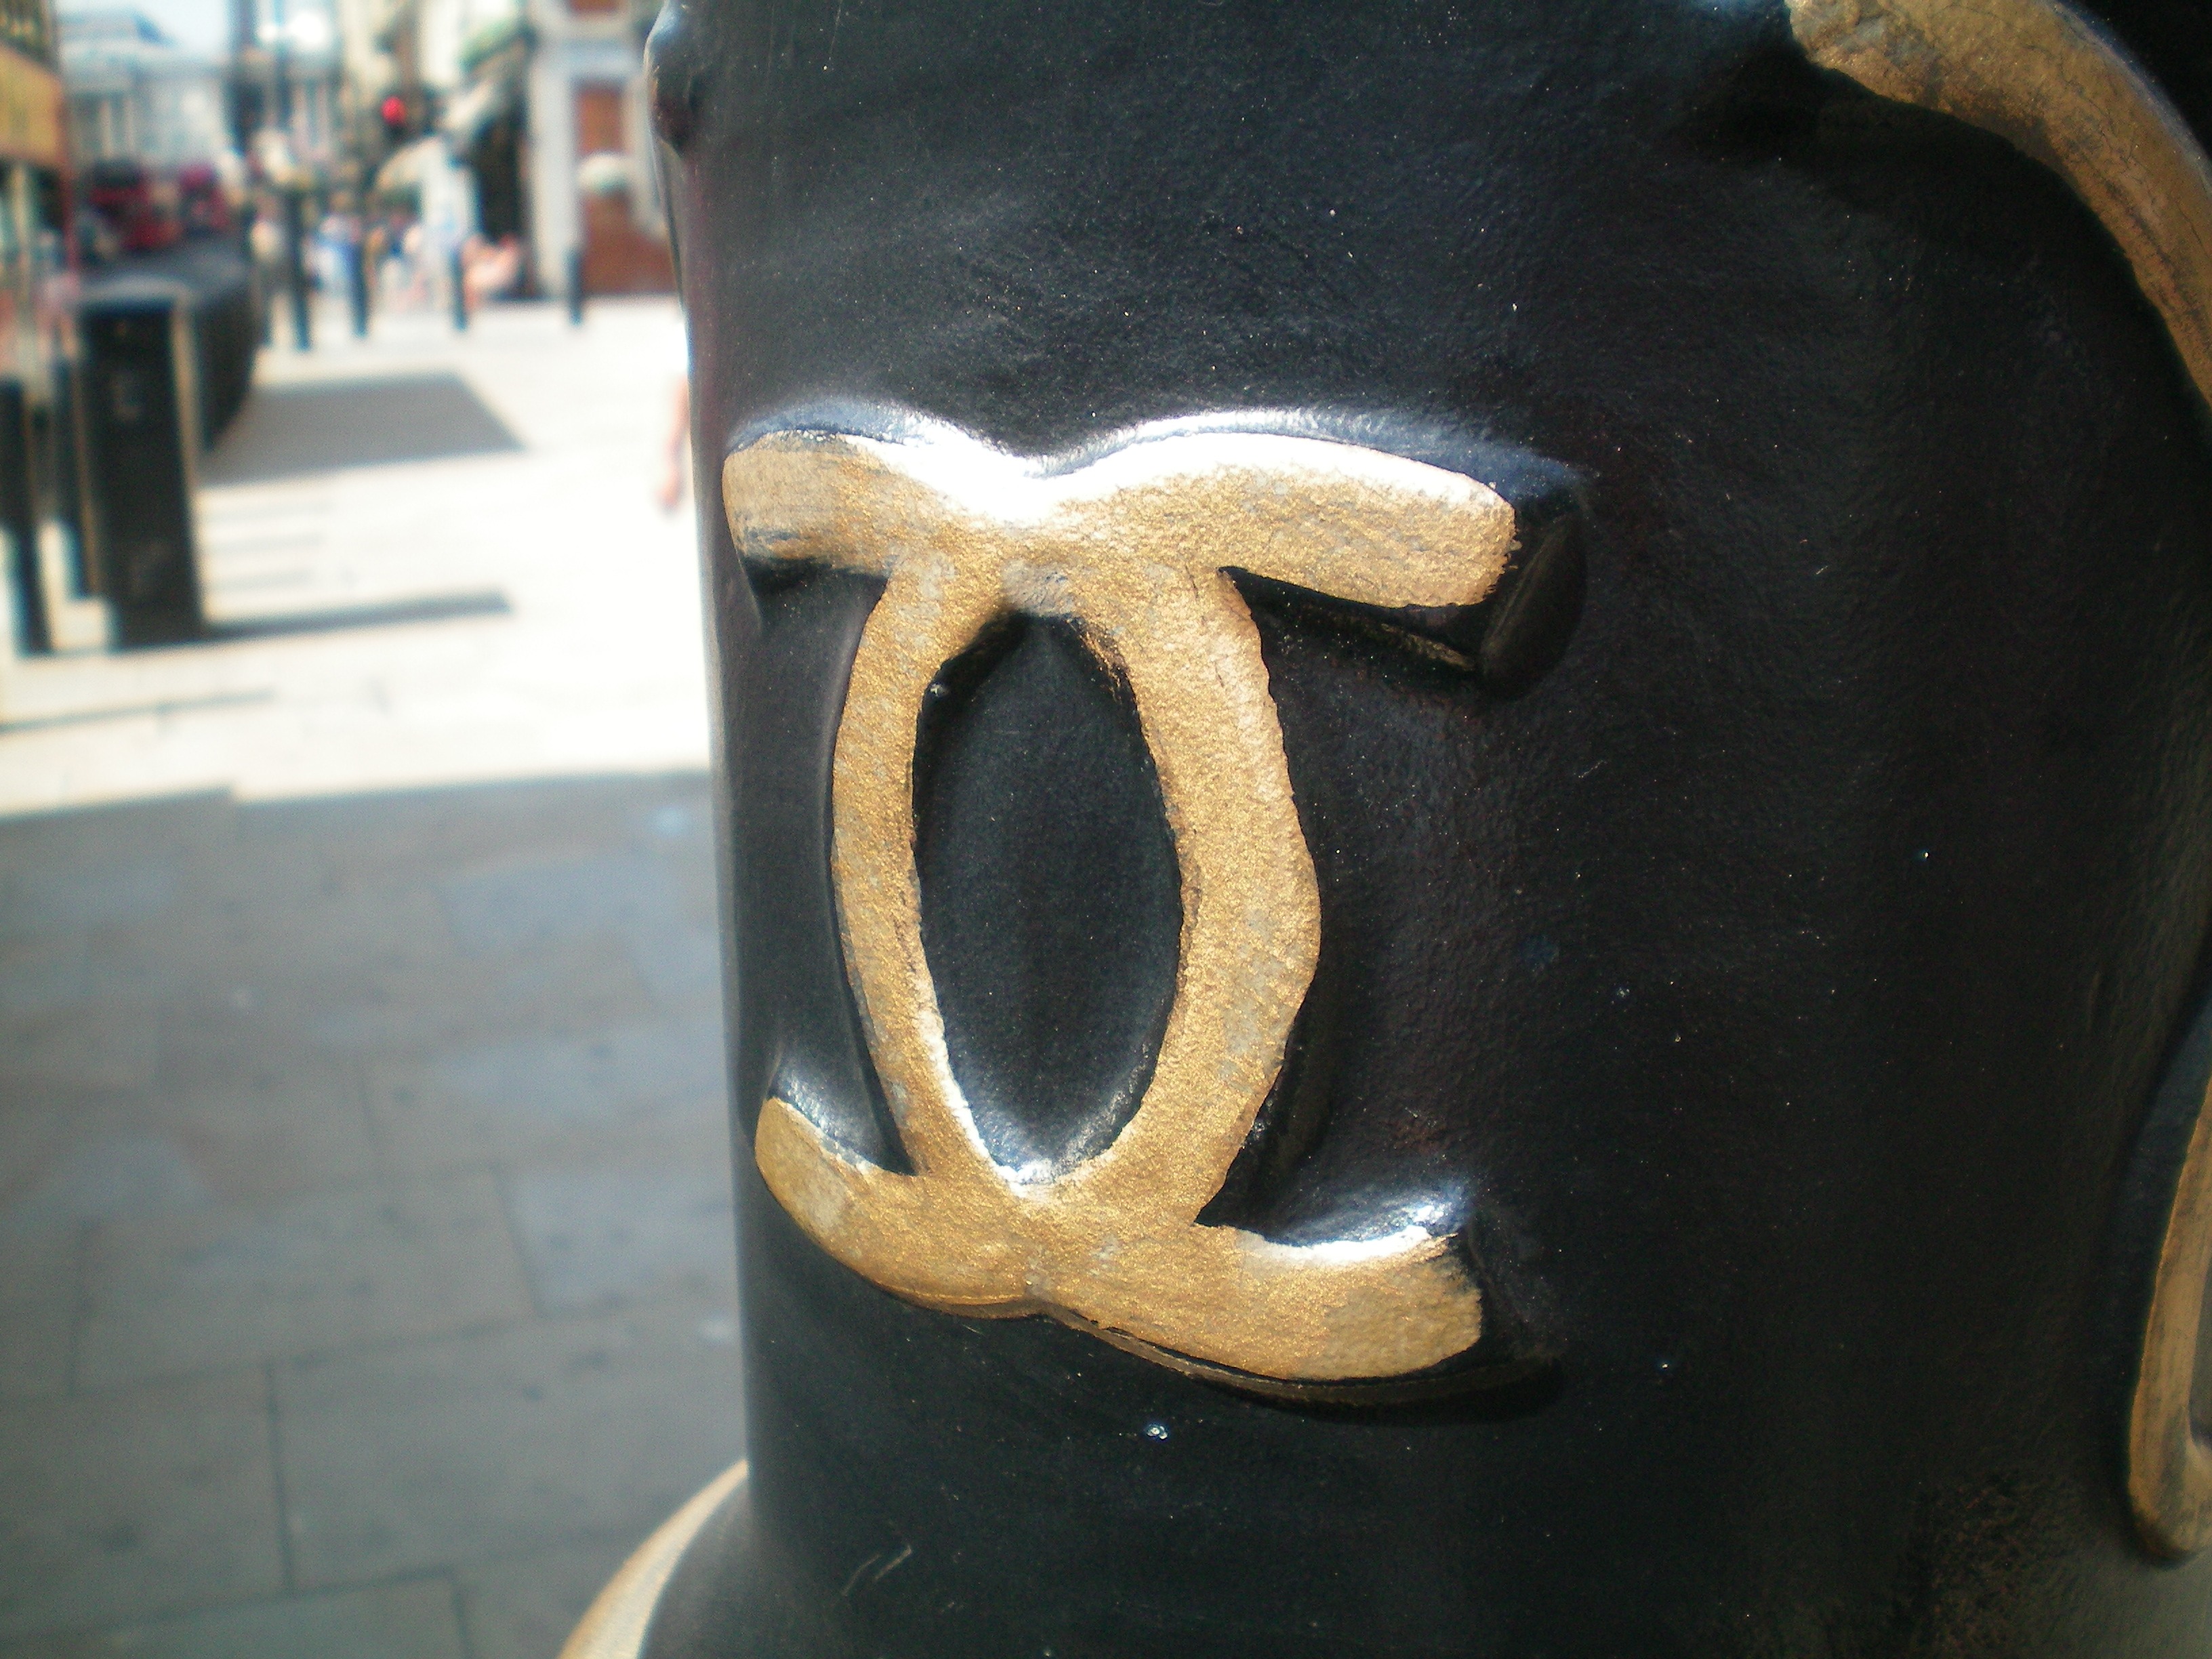
statue, column, macro, clothing, headgear, england, sculpture, london, art, mask, motif, carving, costume